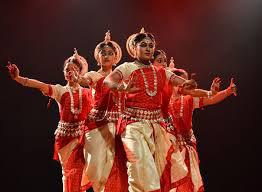
Dance form: odissi